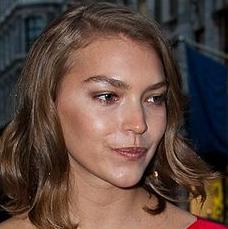
Age: 25